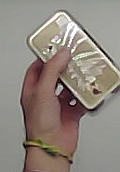
Product: rocher_chocolate